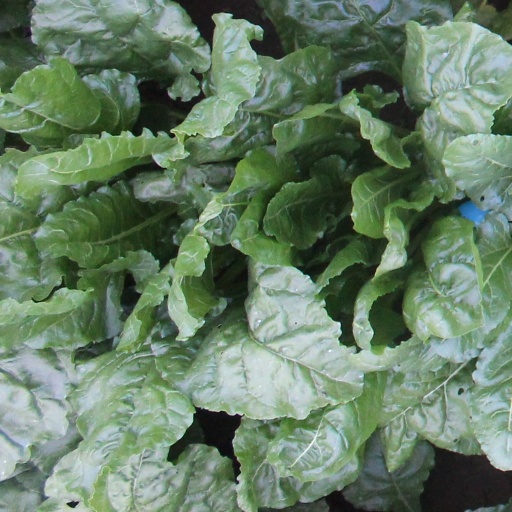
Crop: sugar beet